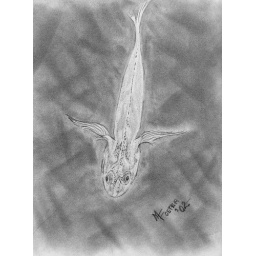
I like this one even though the fish was colorful I thought I would like it in gray colors